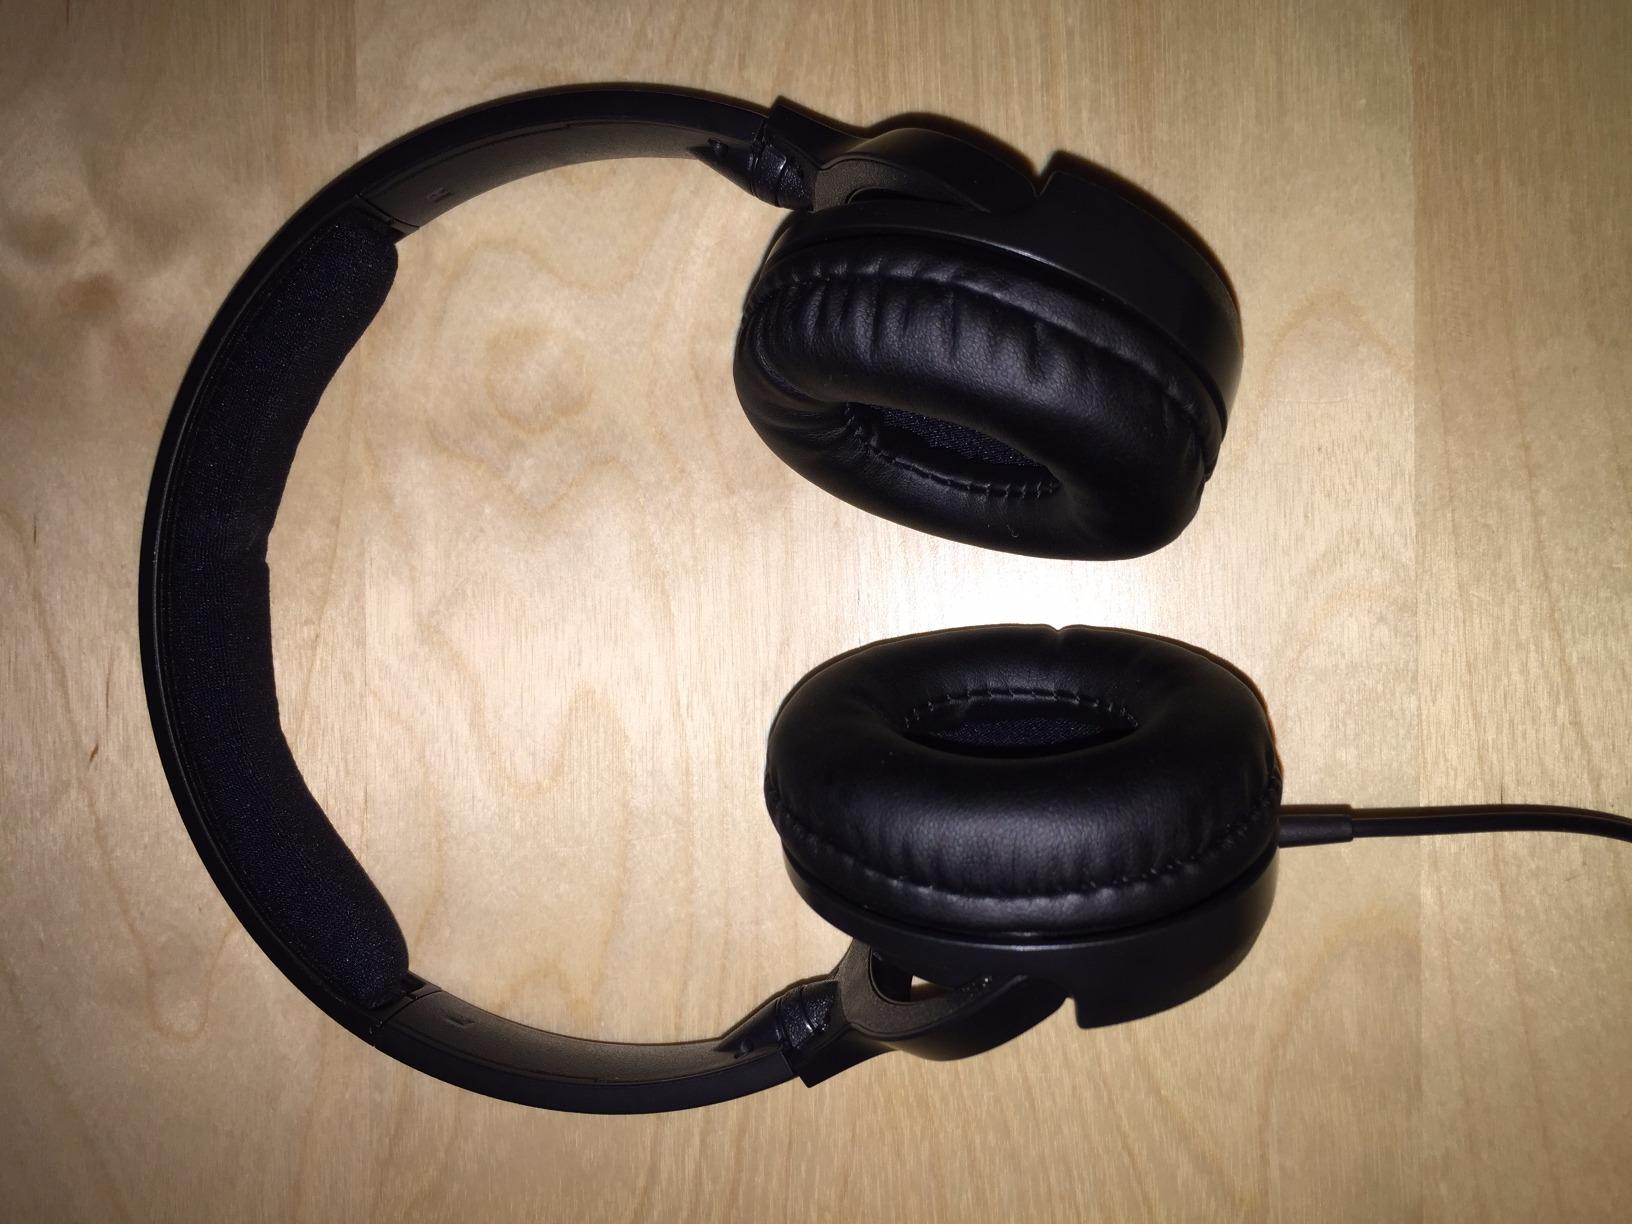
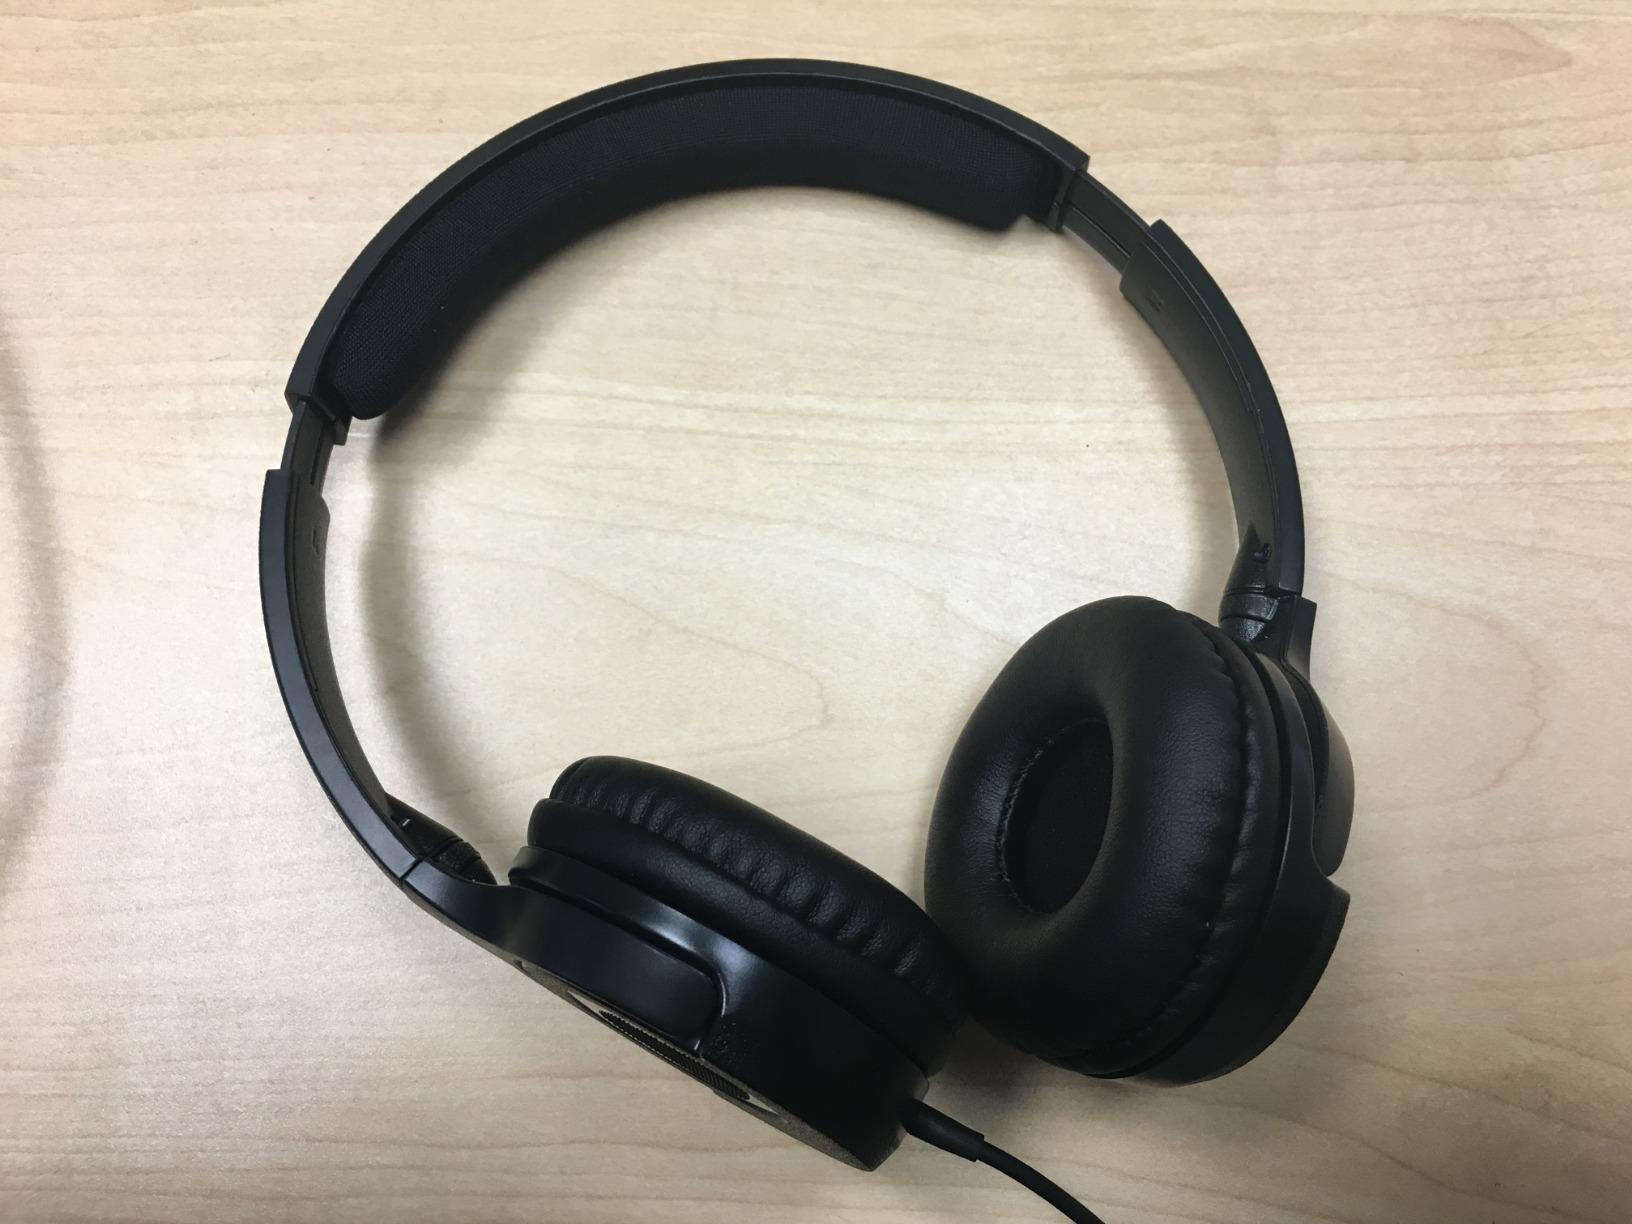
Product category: headphones
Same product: yes